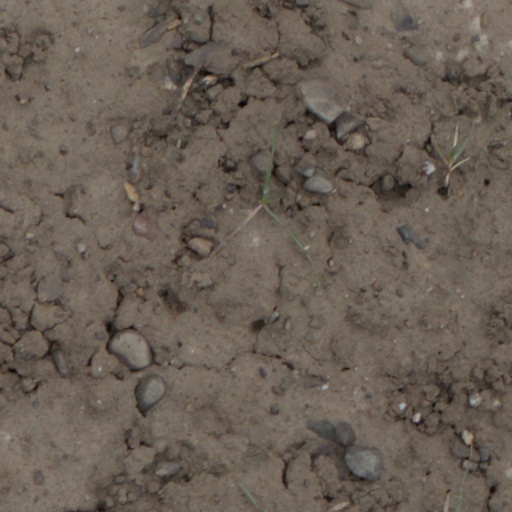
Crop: wheat